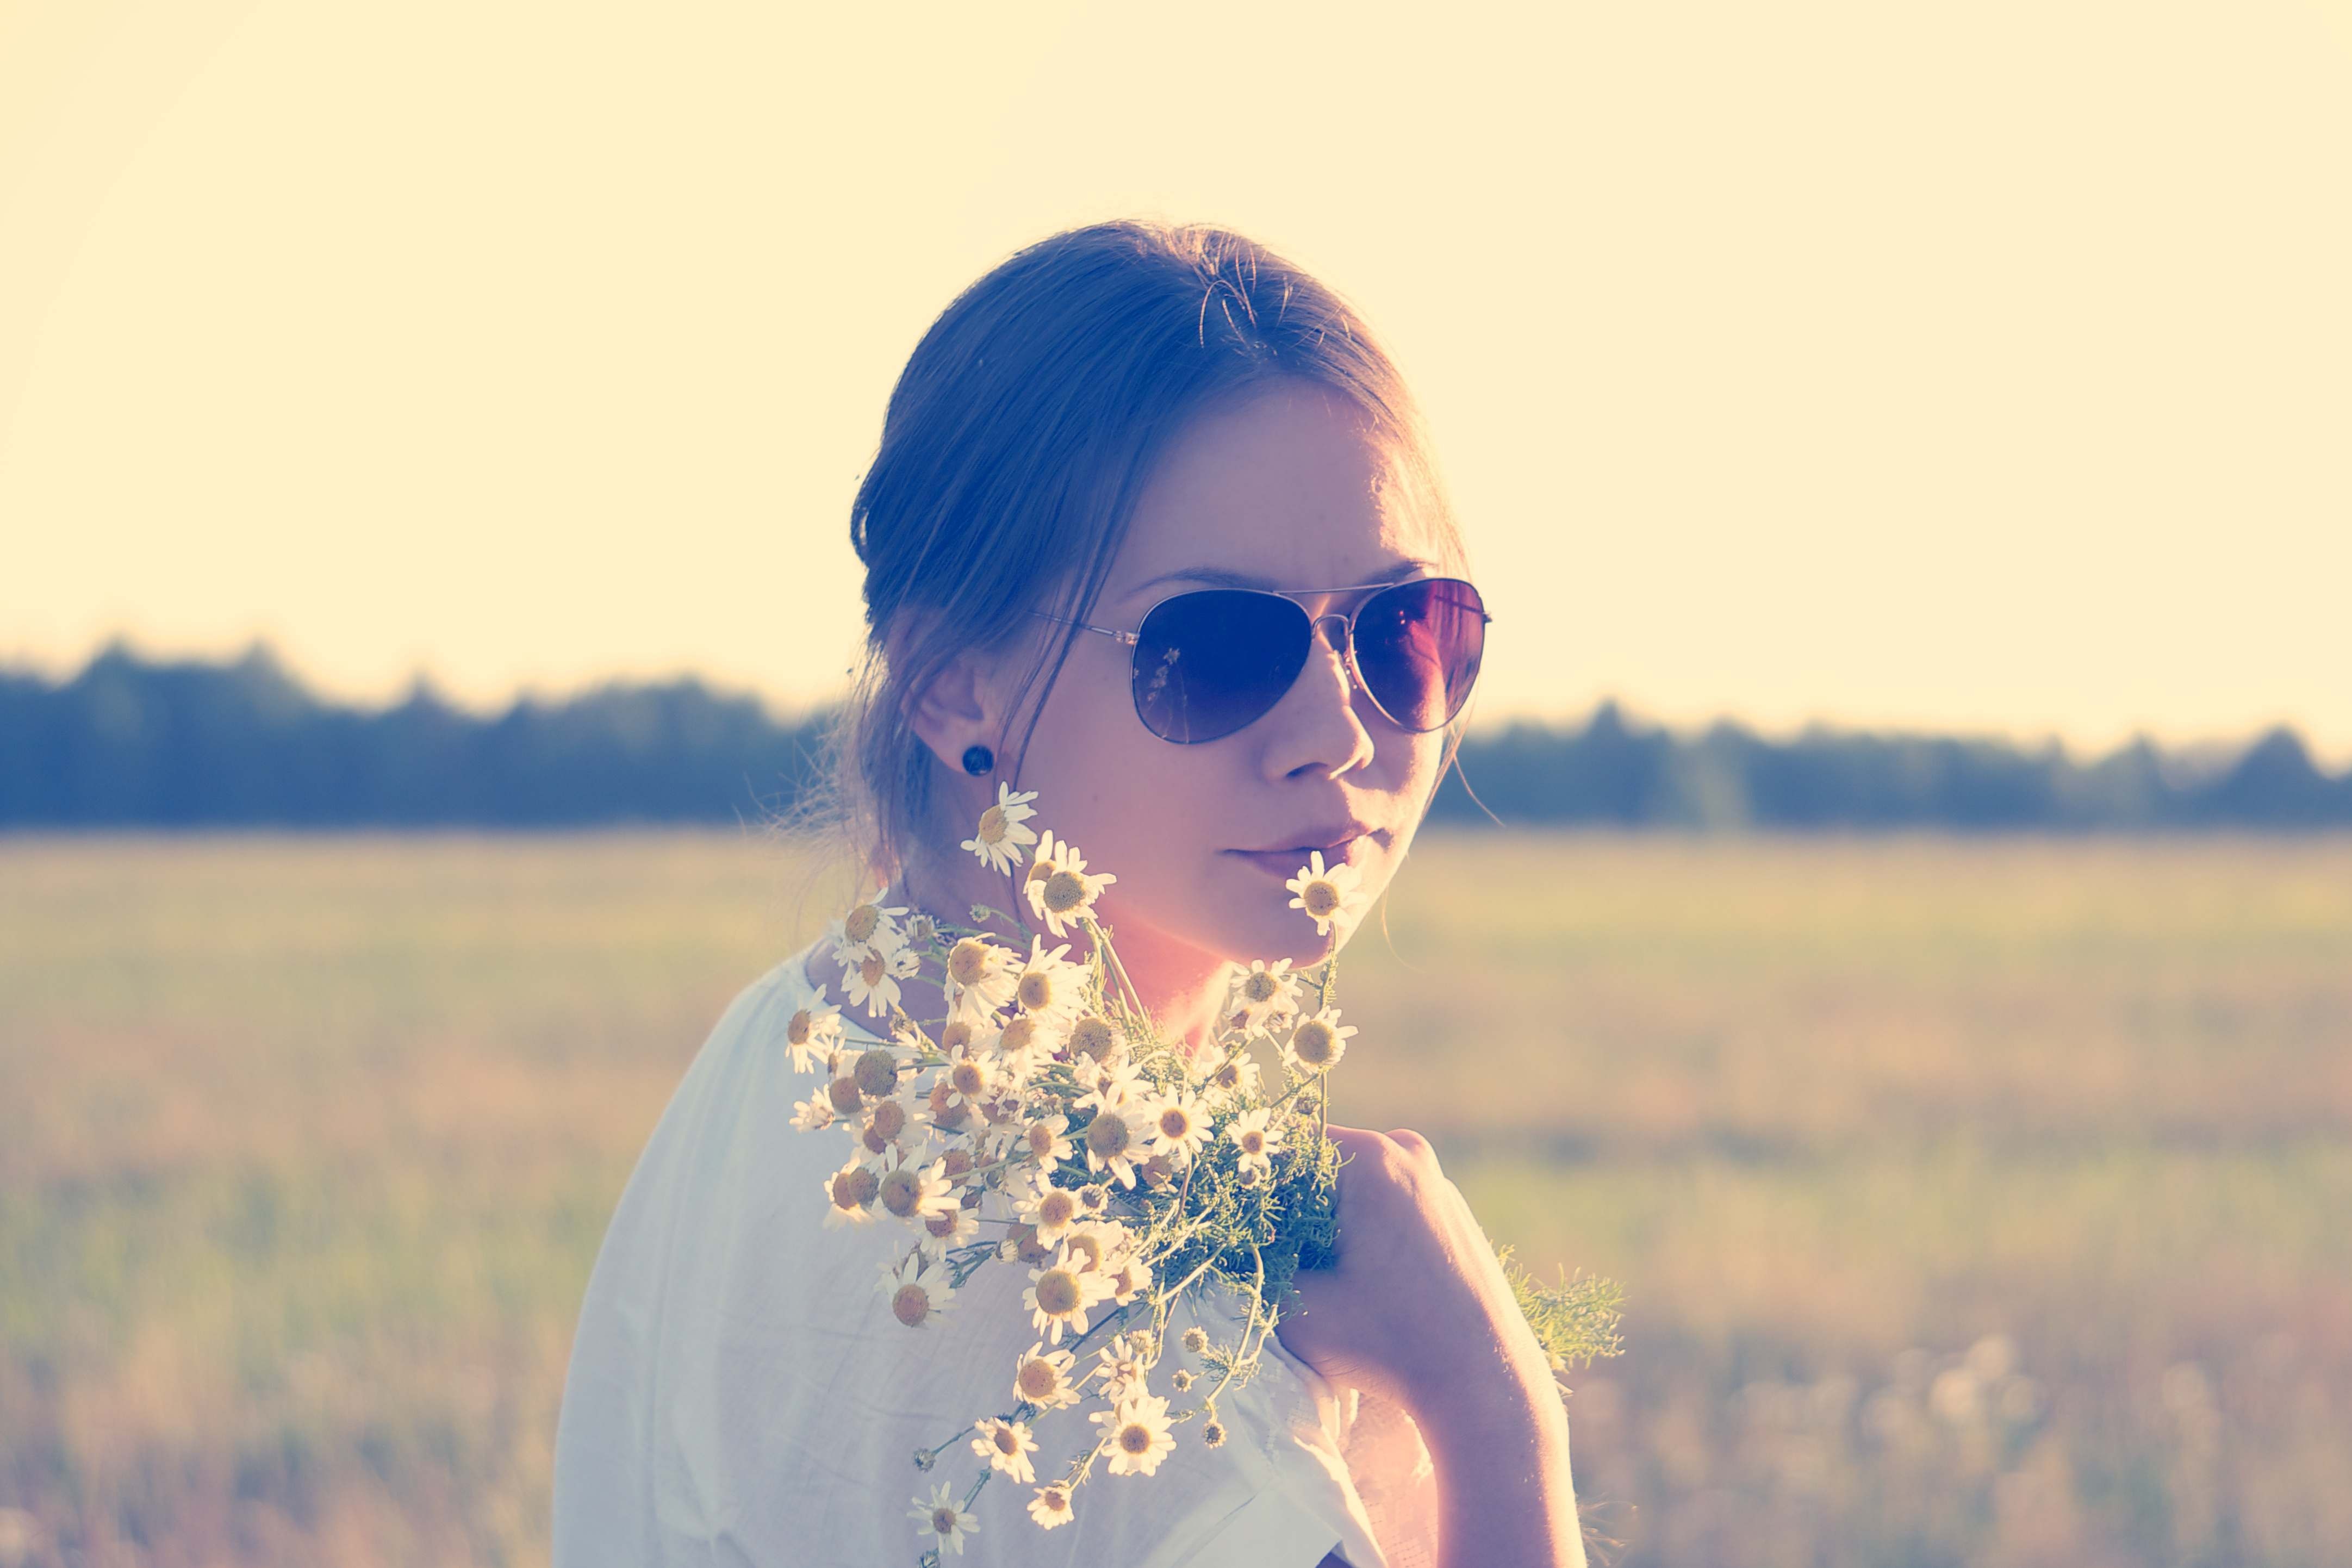
girl, woman, field, farm, photography, sunlight, flower, daisy, portrait, model, spring, color, blue, bride, season, smile, outdoors, dress, sunglasses, eye, glasses, photograph, skin, beauty, emotion, photo shoot, woman face, portrait photography, synshine